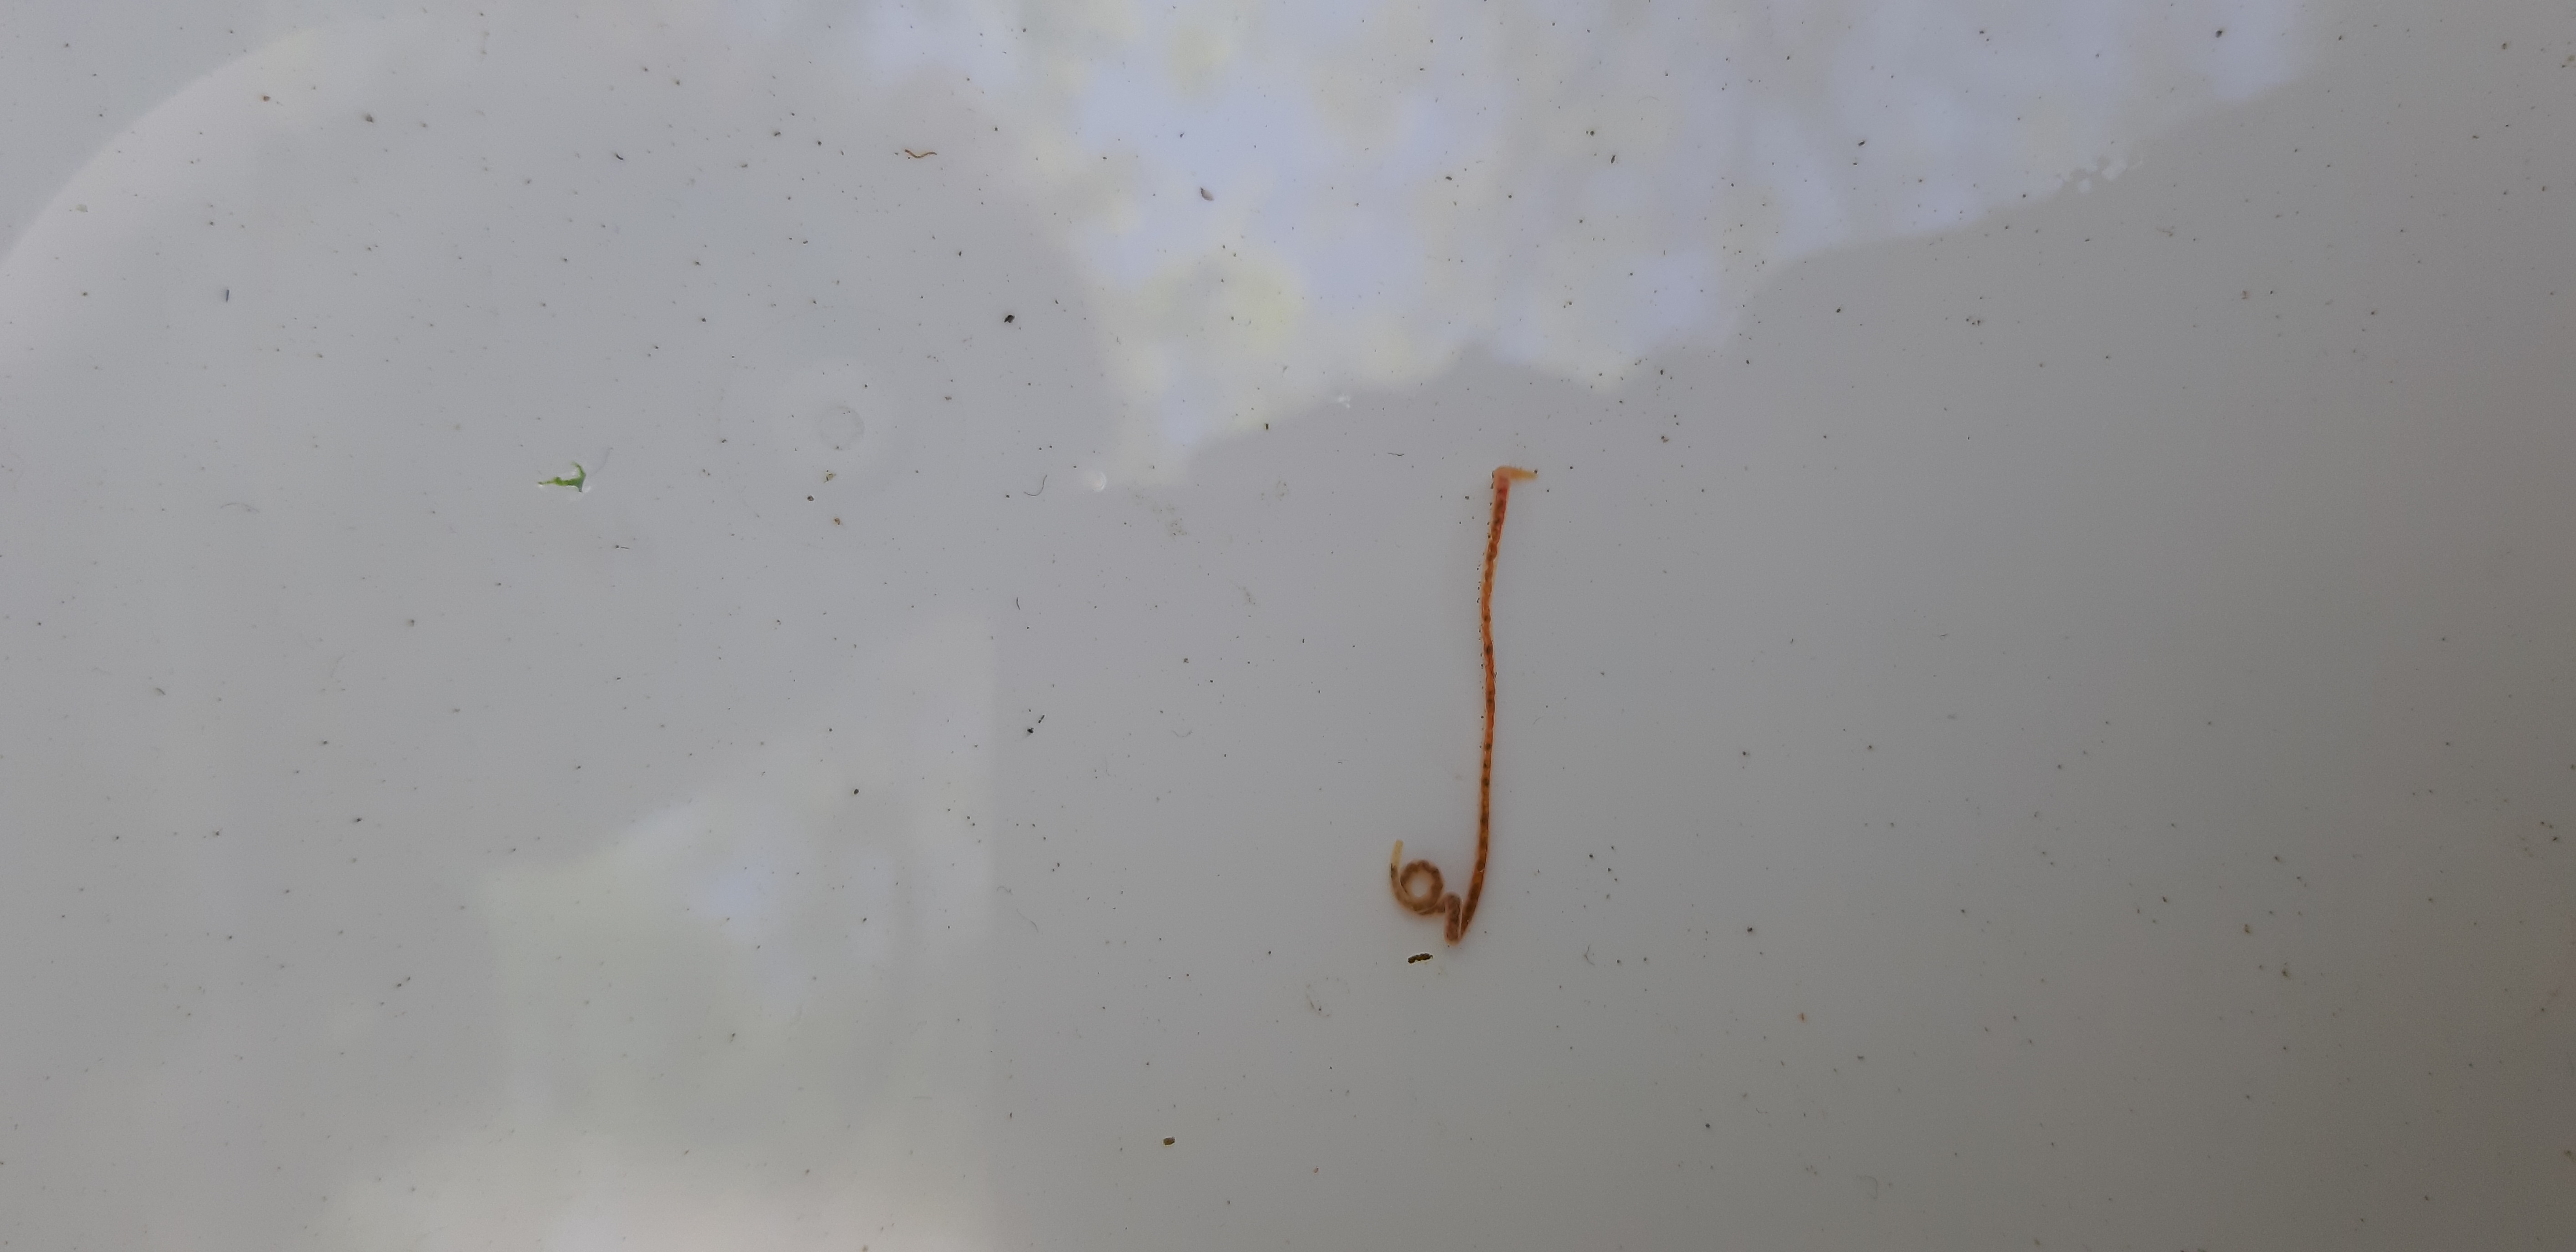
Macroinvertebrate group: worms